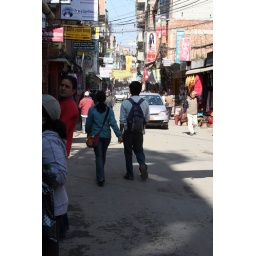
Rare sight, male and female in contact in public